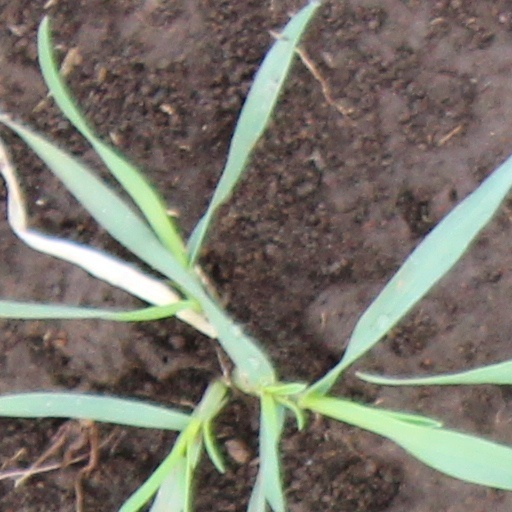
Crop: wheat